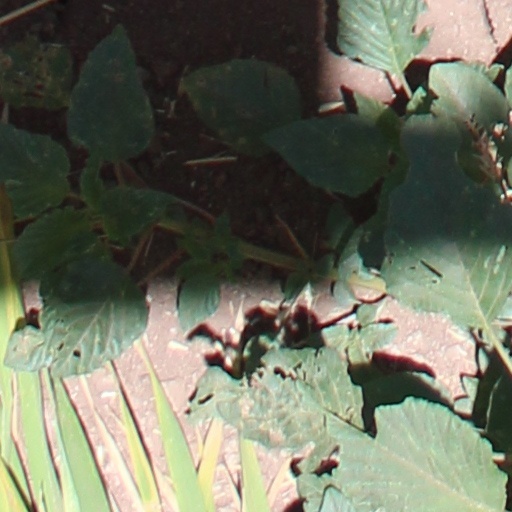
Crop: wheat